IFixit

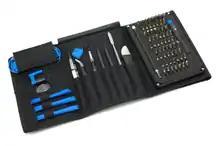
An iFixit Pro Tech Toolkit

iFixit has released product tear-downs of new mobile and laptop devices which provide advertising for the company's parts and equipment sales. These tear-downs have been reviewed by "PC World", "The Mac Observer", "NetworkWorld," and other publications.